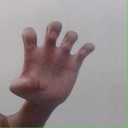
अक्षर: झ